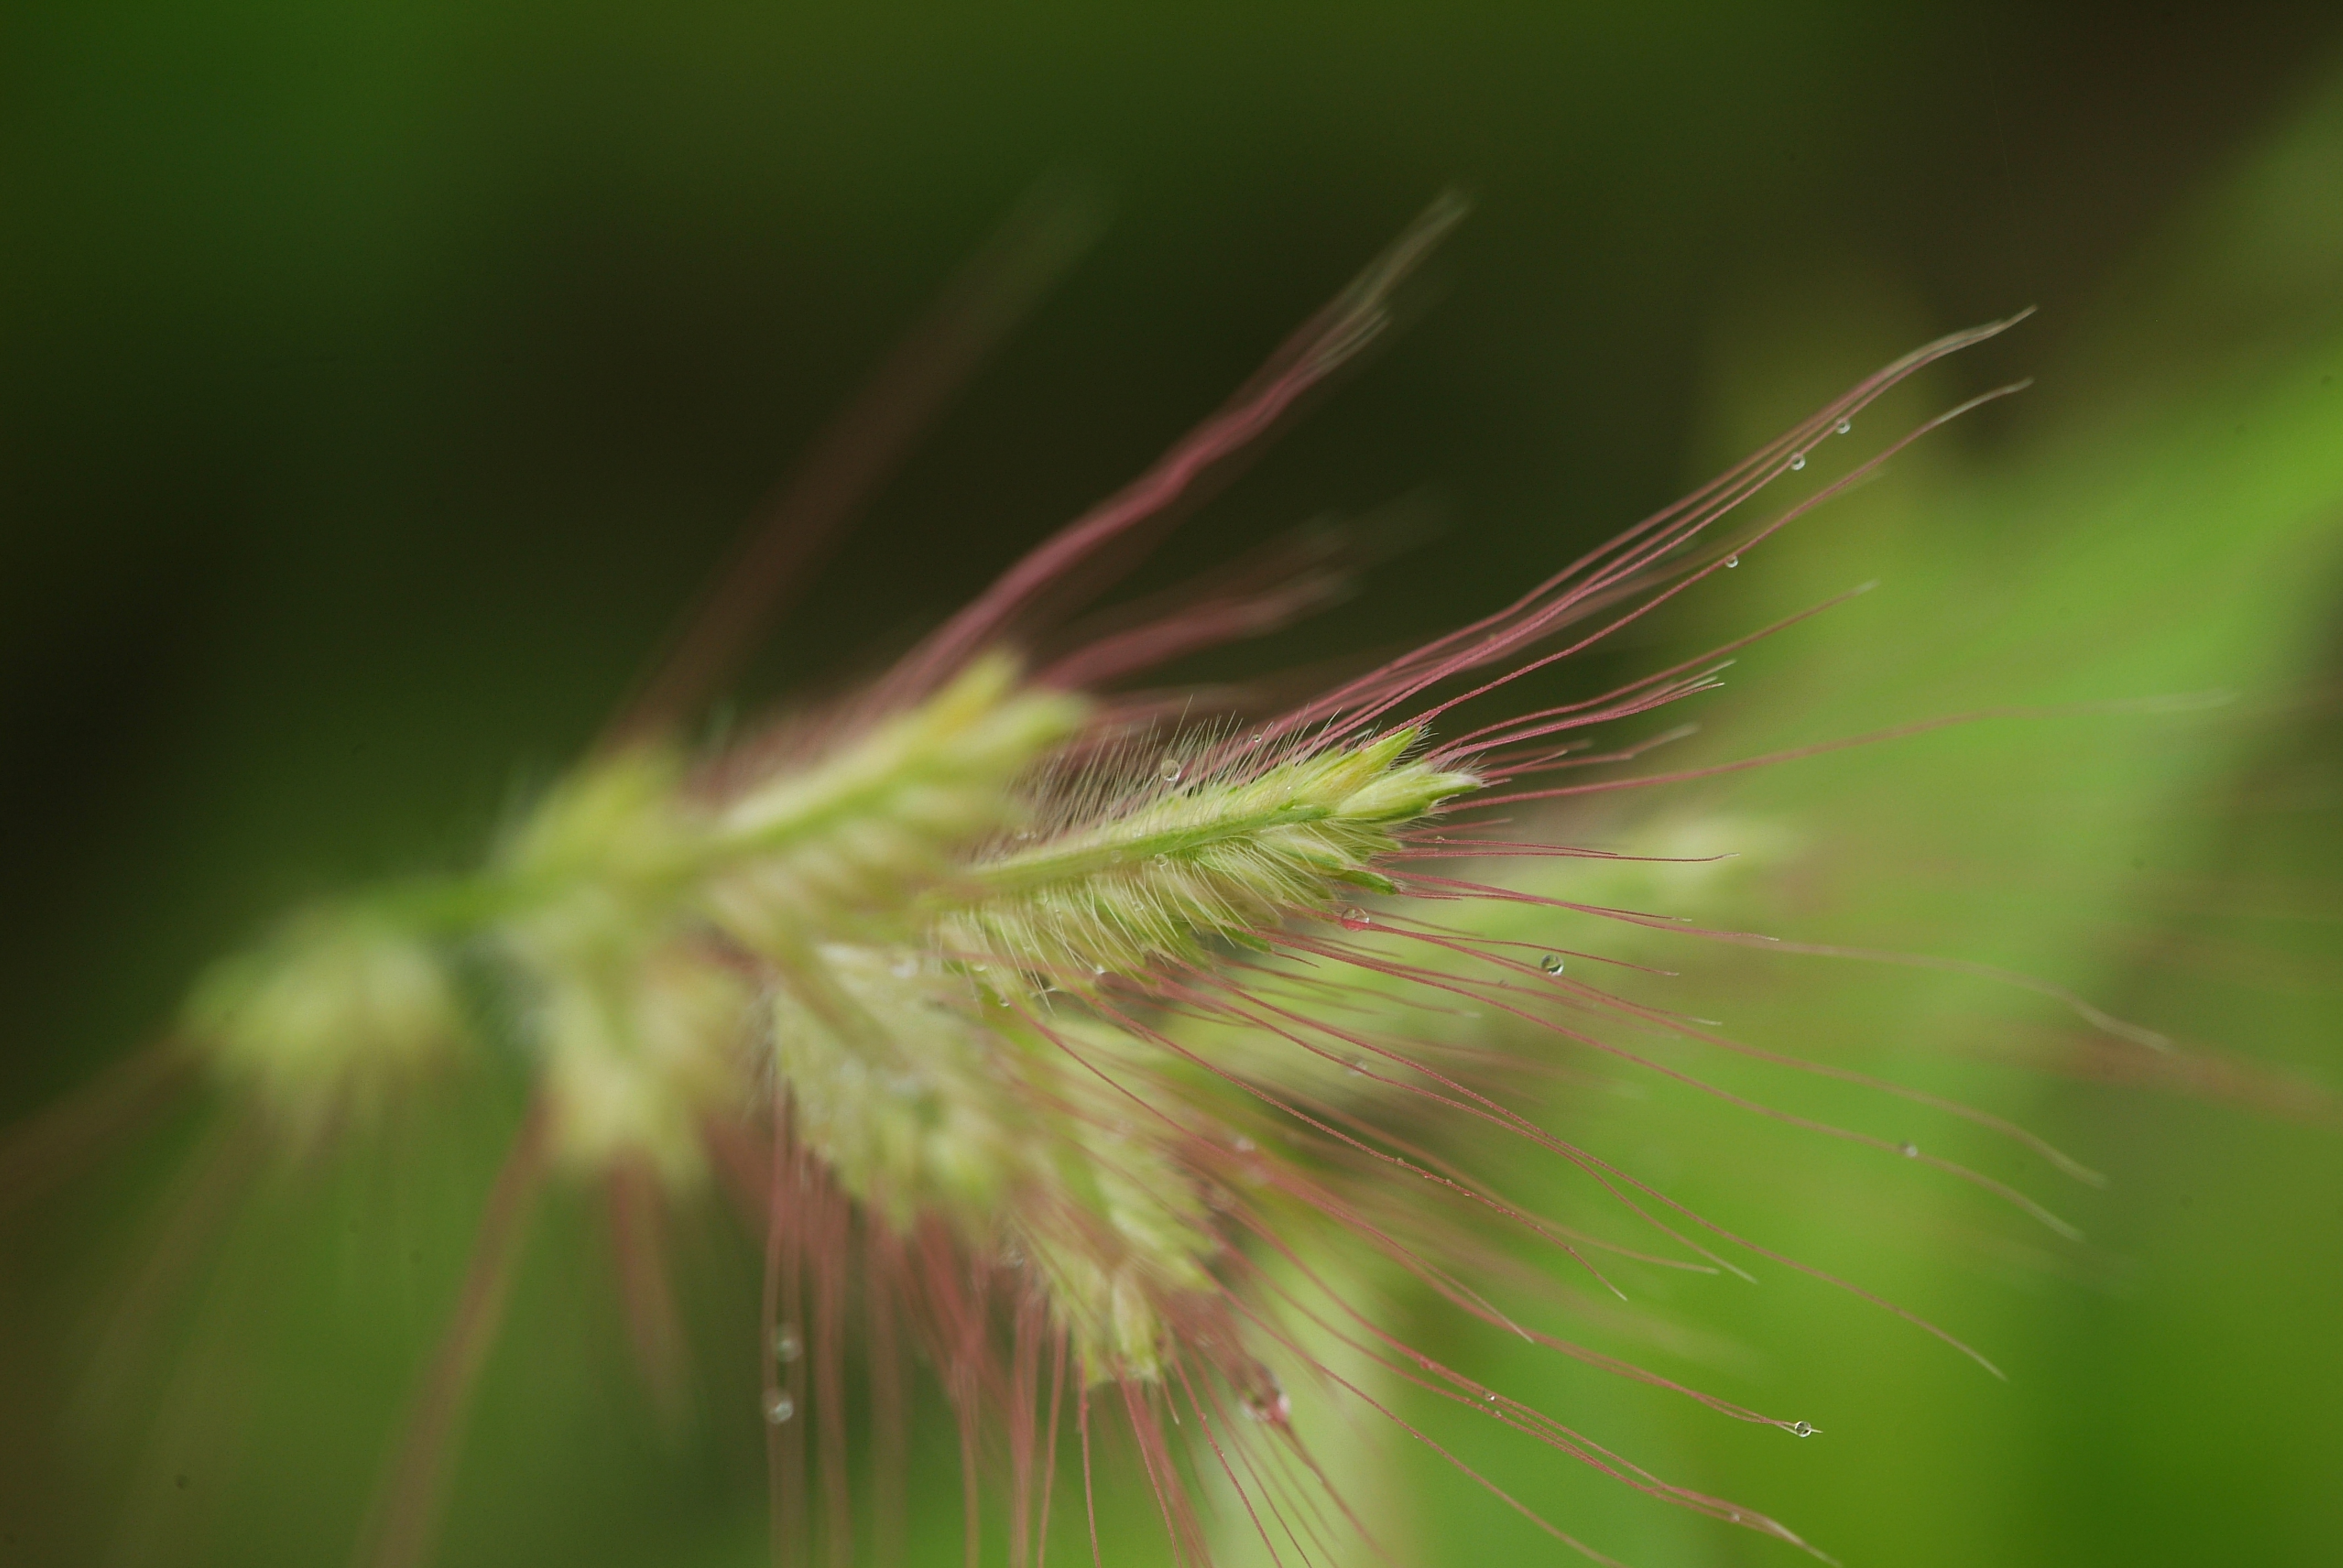
close up, photography, vegetation, grass family, grass, macro photography, flora, plant stem, wildlife, plant, hordeum, commodity, sedge family